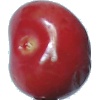
Label: Cherry 2